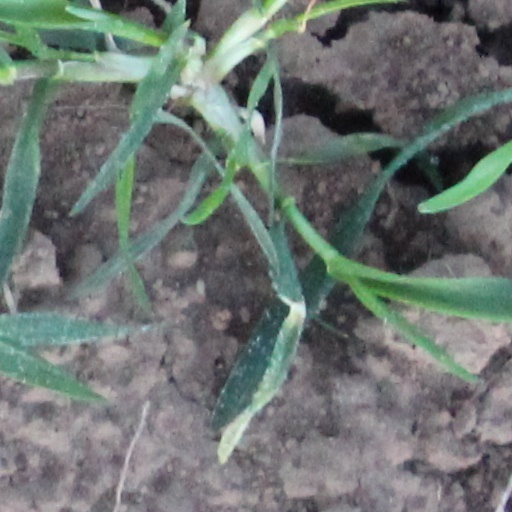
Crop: wheat